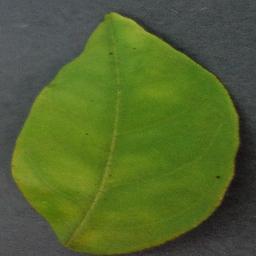
Label: Orange___Haunglongbing_(Citrus_greening)